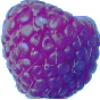
Label: Raspberry 1